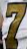
Number: 7